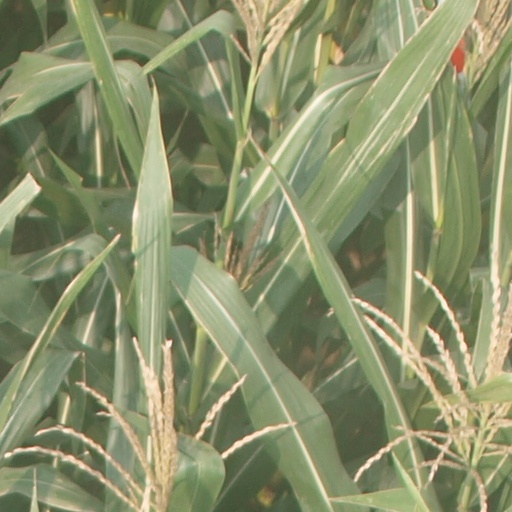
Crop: maize; corn